High Shincliffe

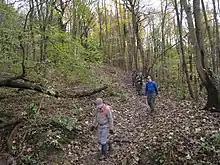
Image of walking route in the parish

High Shincliffe is surrounded by farmland supporting a mixture of crops and livestock, and several brakes largely deciduous woodland. There are no rivers but Whitwell Beck rises in High Shincliffe. Many footpaths and bridleways cross the fields, which often have boundaries of hawthorn hedges. The hedgerows include trees such as oak, ash and rowan, and bushes such as bramble, briar, elder and blackthorn.